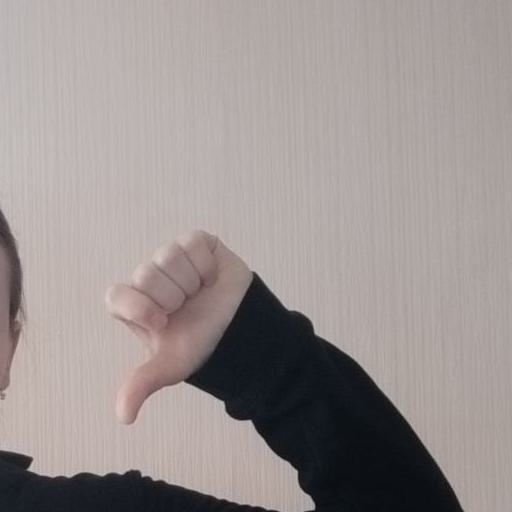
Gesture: dislike